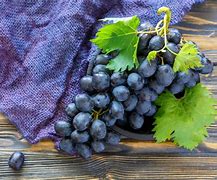
Label: Grapes